Final Solution

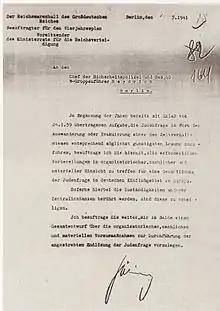
Letter from Göring to Heydrich, concerning the "total solution of the Jewish question"

The term "Final Solution" was a euphemism used by the Nazis to refer to their plan for the annihilation of the Jewish people. Some historians argue that the usual tendency of the German leadership was to be extremely guarded when discussing the Final Solution. For example, Mark Roseman wrote that euphemisms were "their normal mode of communicating about murder". However, Jeffrey Herf has argued that the role of euphemisms in Nazi propaganda has been exaggerated, and in fact Nazi leaders often made direct threats against Jews. For example, during his speech of 30 January 1939, Hitler threatened "the annihilation of the Jewish race in Europe".